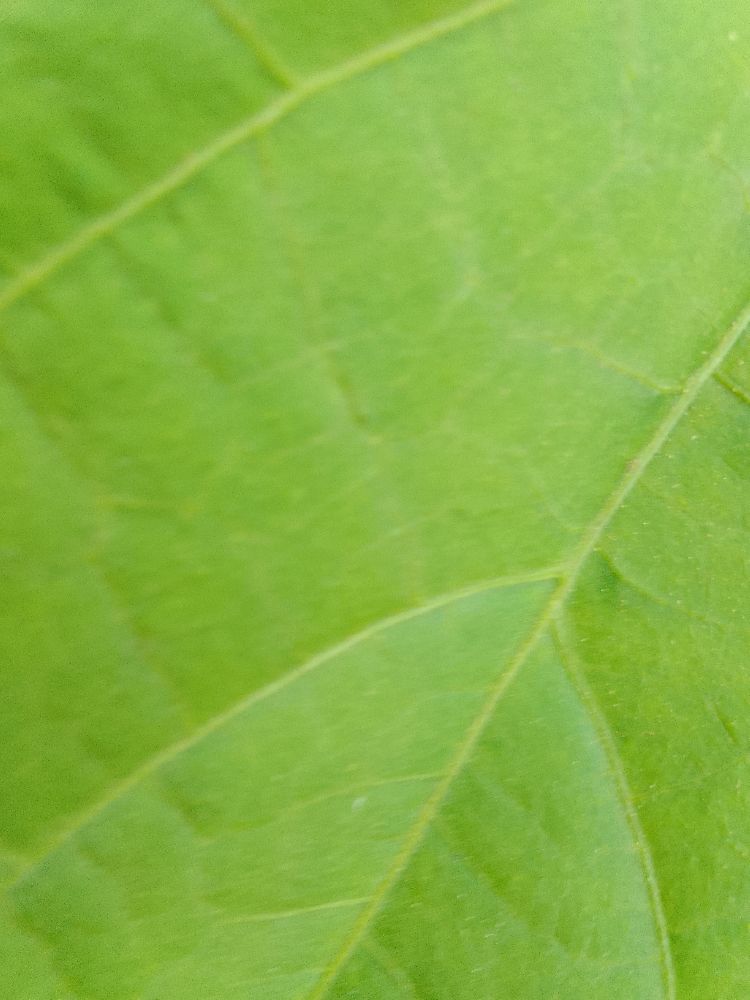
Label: healthy